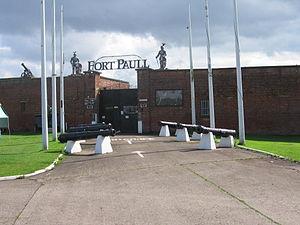
Cette liste des musées du East Riding of Yorkshire contient des musées qui sont définis dans ce contexte comme des institutions qui recueillent et soignent des objets d'intérêt culturel, artistique, scientifique ou historique. leurs collections ou expositions connexes disponibles pour la consultation publique. Sont également inclus les galeries d'art à but non lucratif et les galeries d'art universitaires. Les musées virtuels ne sont pas inclus.